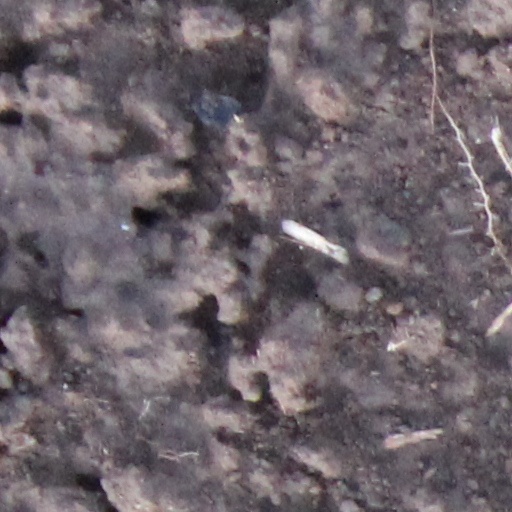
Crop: wheat